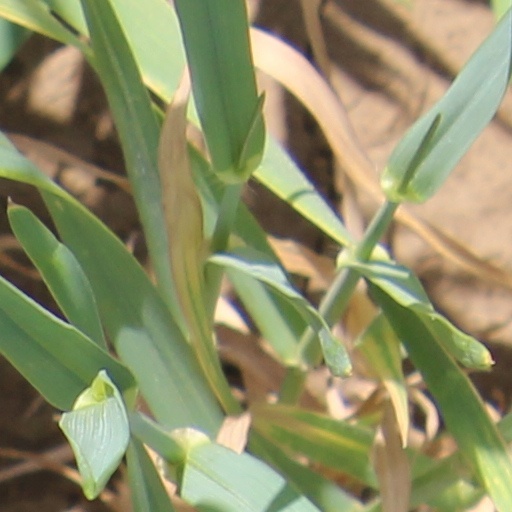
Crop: wheat